Ria de Pontevedra

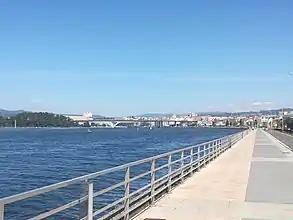
Pontevedra, capital city of its province and of the Rías Baixas, at the end of the Ria de Pontevedra

Sailing can be practised safely in its waters, with the Royal Nautical Club of Sanxenxo standing out among the facilities designed for this purpose. This is where the last Volvo Ocean's Race began. There are many viewpoints from which to appreciate the ria.